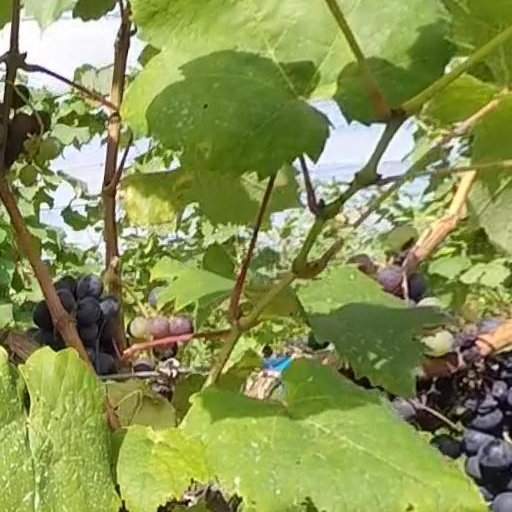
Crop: grape